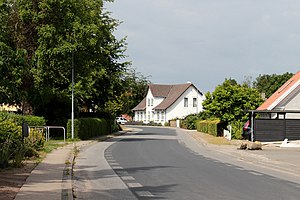
Birkende / Geologi og topografi
Gadebillede fra Birkende, her set mod vest.
Gadebillede fra Birkende, Kerteminde Kommune.
Birkende er en lille by på Fyn med 564 indbyggere, beliggende i Kerteminde Kommune – tæt på hovedvejen mellem Odense og Nyborg. Byen hører til Region Syddanmark.